Freddy's Dead: The Final Nightmare

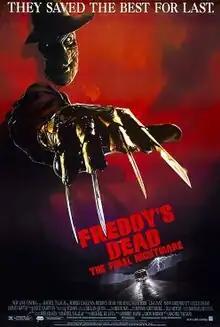
Theatrical release poster

Freddy's Dead: The Final Nightmare is a 1991 American slasher film and the sixth film in the "A Nightmare on Elm Street" franchise. It is a sequel to "" and was originally intended to be the final installment of the series; "Wes Craven's New Nightmare" was released three years later but takes place outside the series canon. A canonical crossover/sequel, "Freddy vs. Jason", was released in 2003. The film follows Freddy Krueger as he manipulates a teenager with amnesia to escape Springwood and find new victims. This was New Line Cinema's first 3D film release.